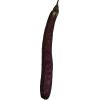
Label: Eggplant long 1